Fatges

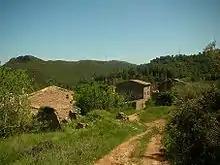
Western entrance to Fatges village from the access road

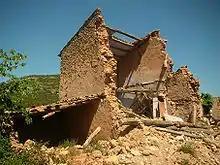
Some of the ruined houses in Fatges

Fatges or Fatxes is a ghost town located in the Baix Camp comarca, Catalonia, Spain. It is located 4,5 km to the northeast of Vandellòs town, surrounded by the Tivissa-Vandellós Mountains, within the Vandellòs i l'Hospitalet de l'Infant municipality limits.